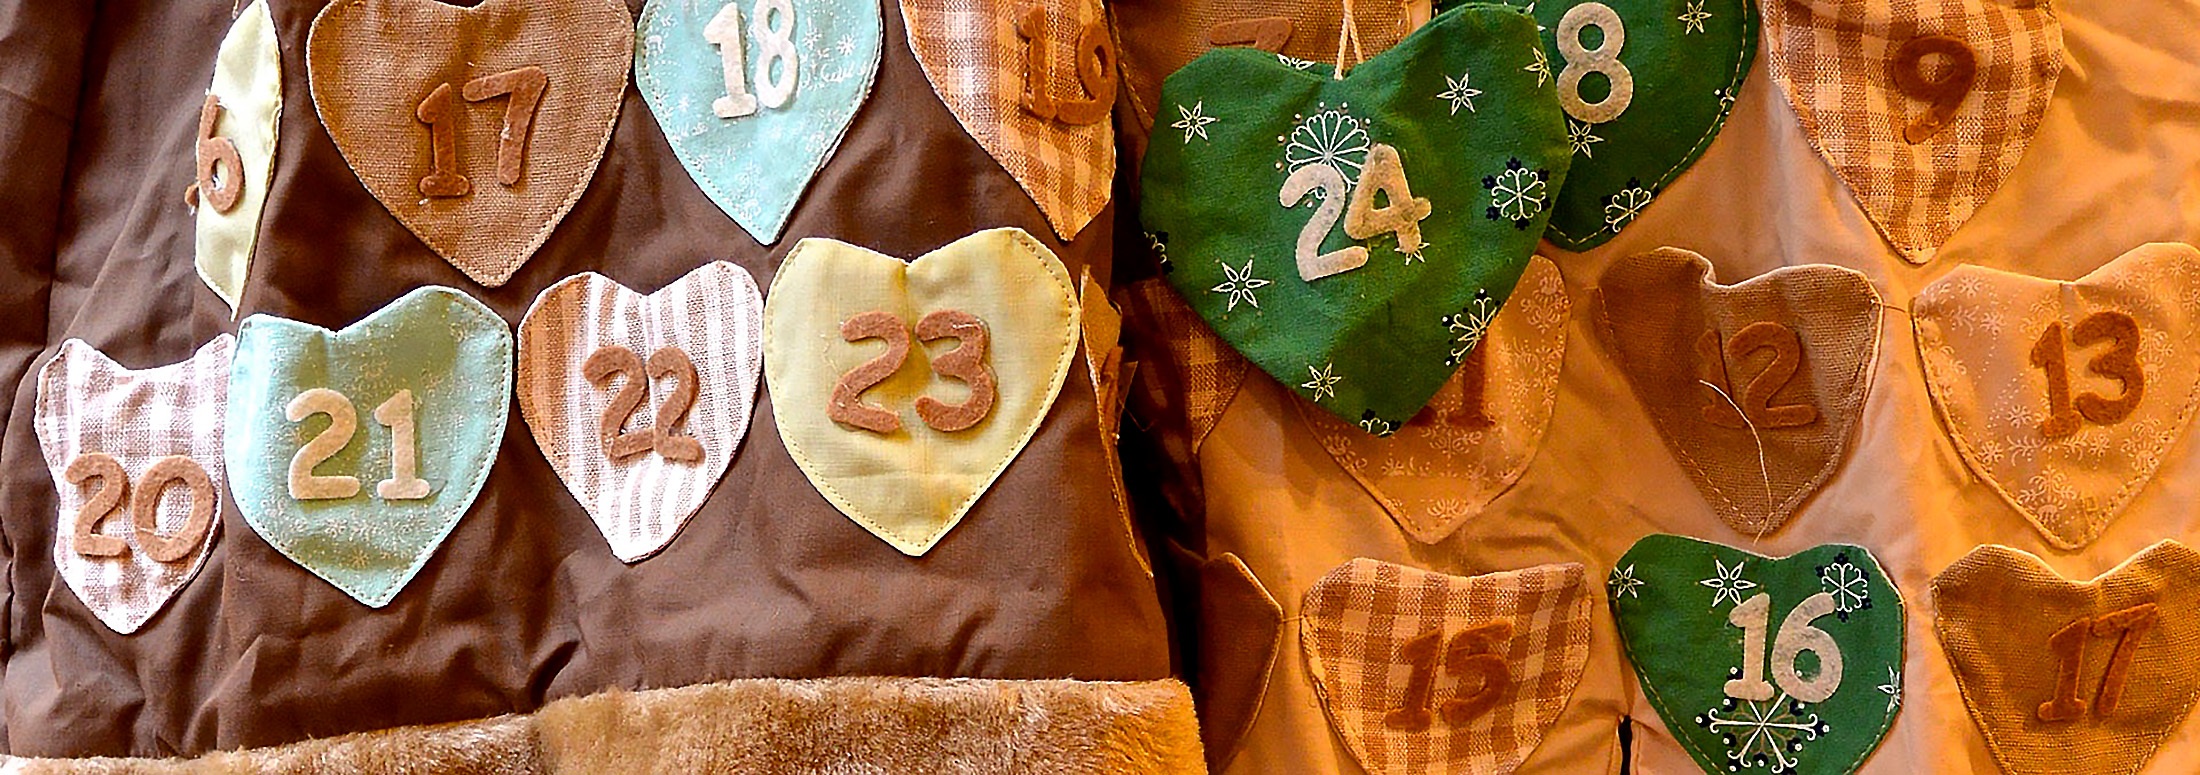
leaf, flower, food, spring, color, christmas, christmas decoration, gifts, joy, calendar, carving, surprise, stuffed animals, pay, advent calendar